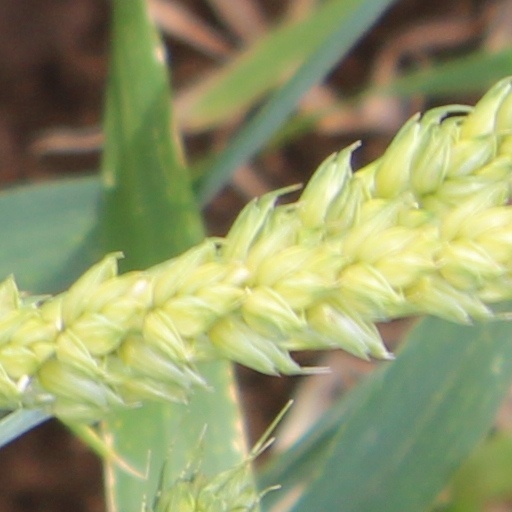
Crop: wheat